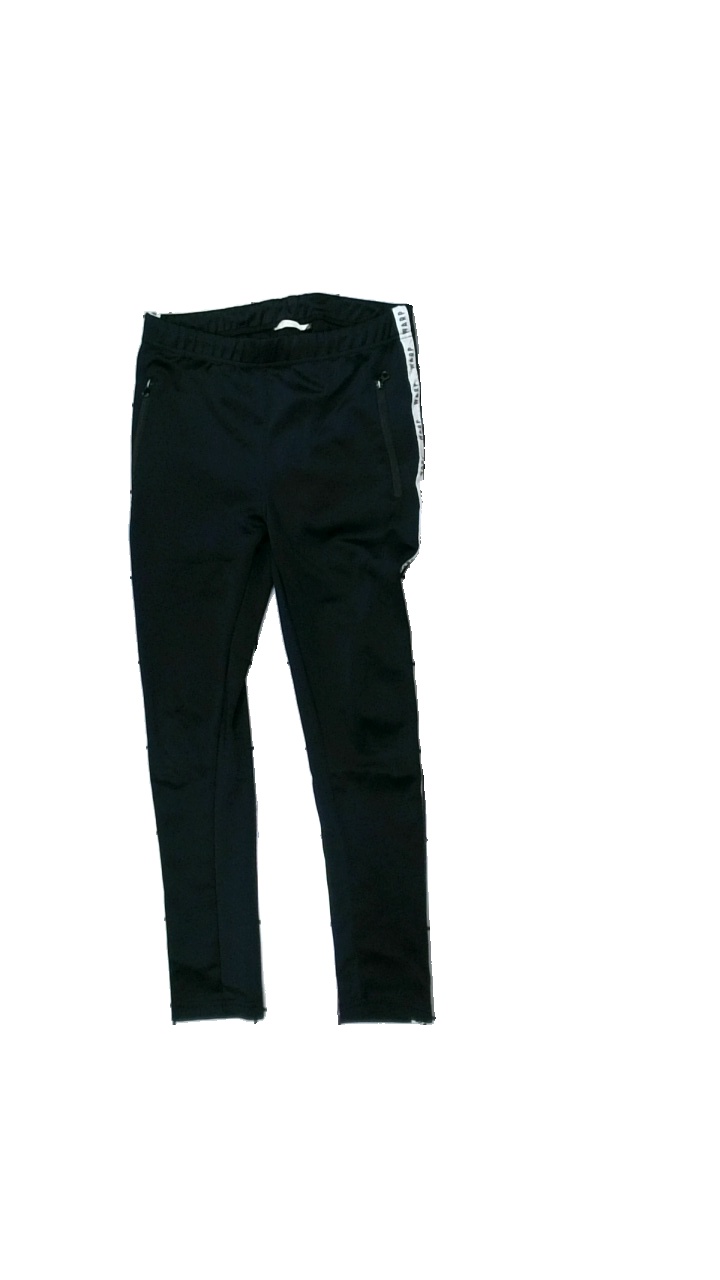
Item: Trousers (Children)
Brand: Warp
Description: svarta byxor med loggor längs benen, noppriga
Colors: Black, White
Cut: Regular
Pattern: Logo print
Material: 100% polyester
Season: All
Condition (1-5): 3
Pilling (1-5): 3
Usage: Export
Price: <50